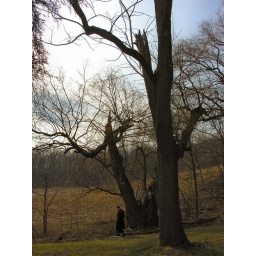
My father walking next to the willow tree that he planted in 1940.